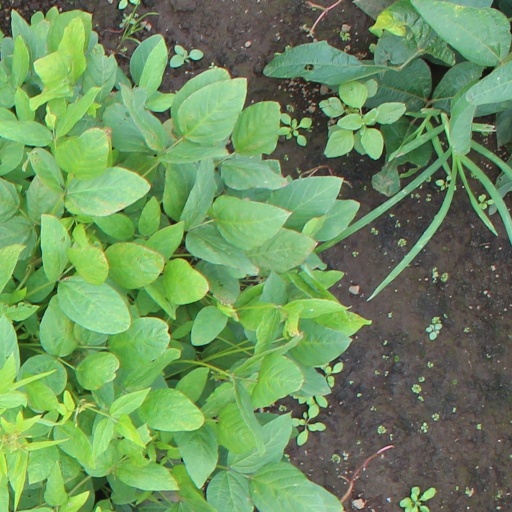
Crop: soybean